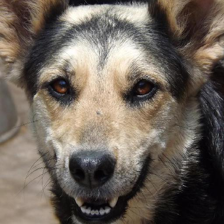
Label: animals